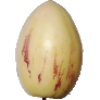
Label: pepino